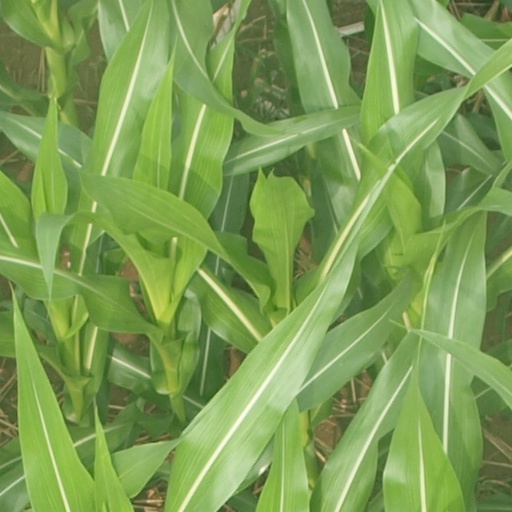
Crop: maize; corn